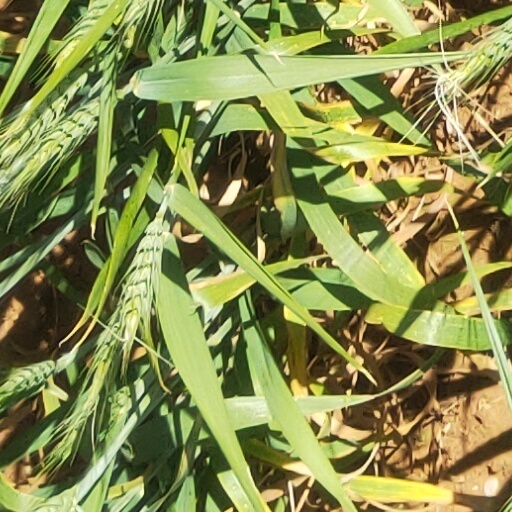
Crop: wheat